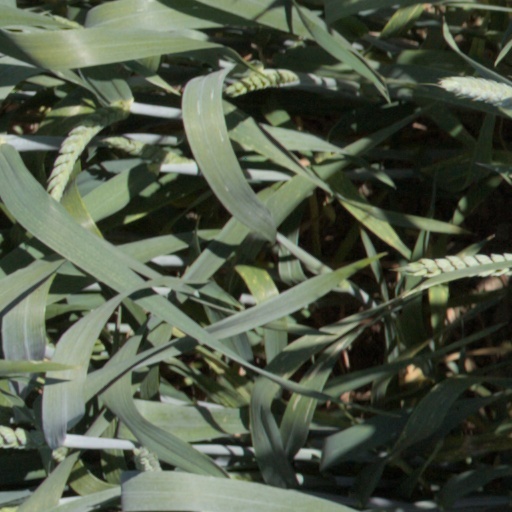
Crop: wheat